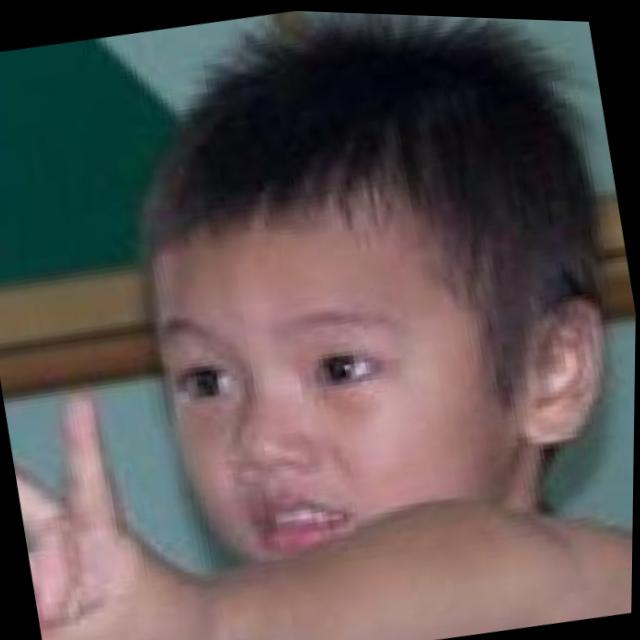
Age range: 0-12